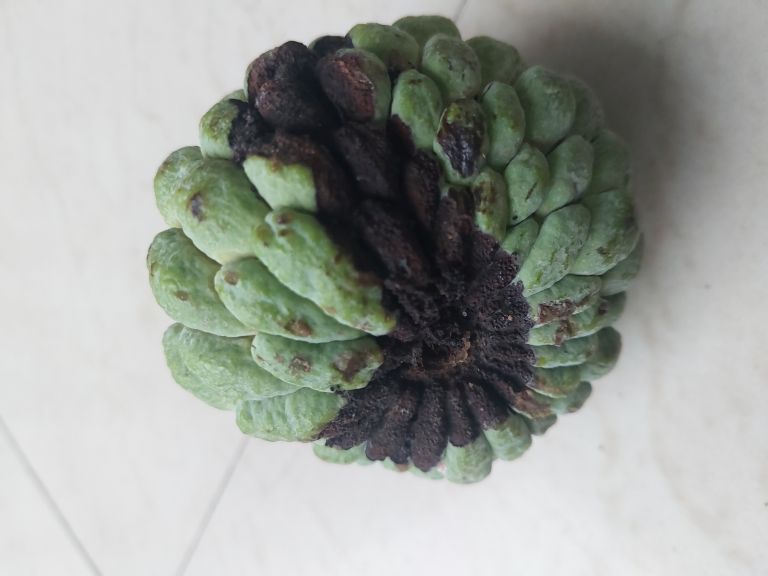
Disease label: Diplodia Rot